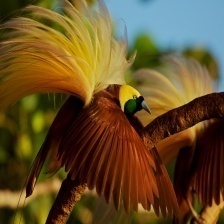
Species: BIRD OF PARADISE
Scientific name: STRELITZIA